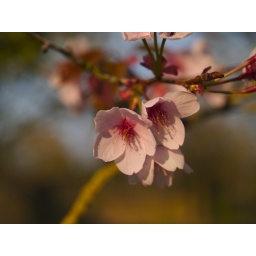
Small blossoms on a fruit tree which I found in a church cemetary in Whelford, Gloucestershire